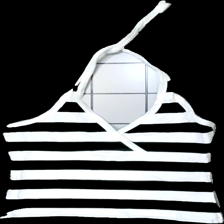
View: front
Type: Tank top
Category: Ladies
Brand: Gina Tricot
Colors: Black, White
Material: 100% cotton
Pattern: Striped
Cut: Regular
Size: L
Season: Summer
Damage location: top left
Damage 2 location: bottom right
Damage 3 location: middle right
Price range: <50
Recommended usage: Reuse
Description: randig halterneck top